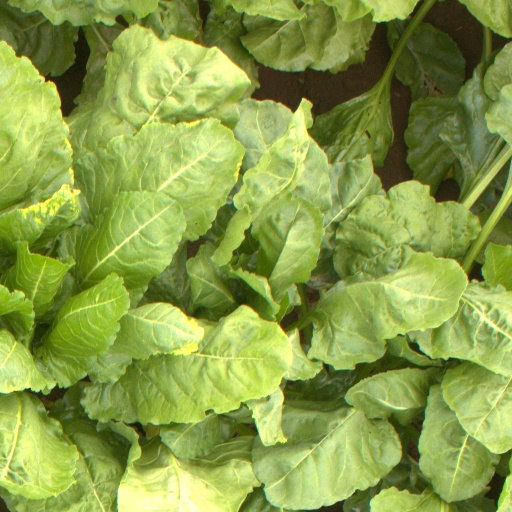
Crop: sugar beet